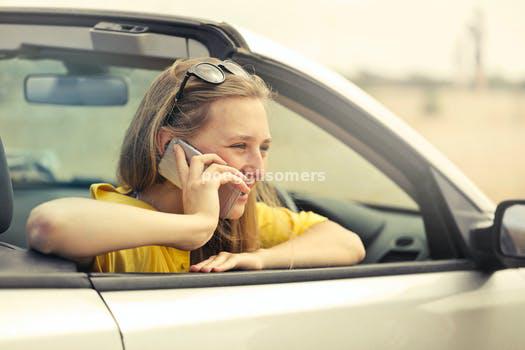
Label: Watermark